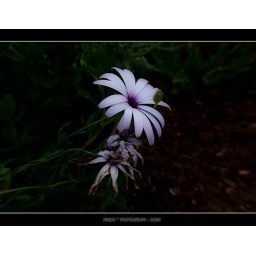
A white flower in the dark